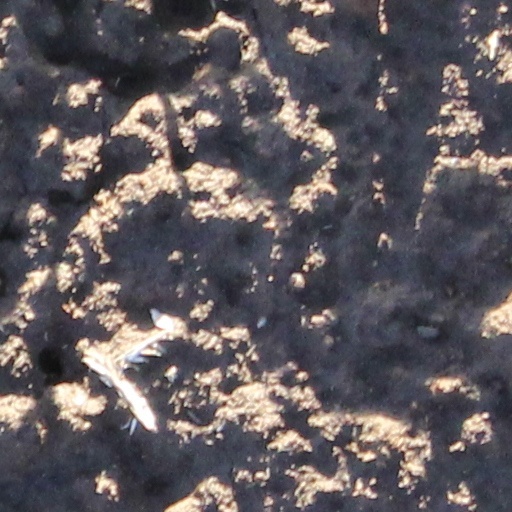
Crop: wheat